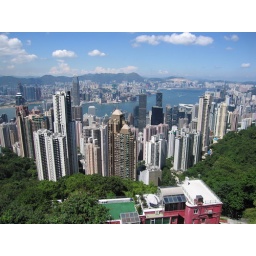
a rare clear, blue sky day in Hong Kong